Johannstadt Neustadt Ferry

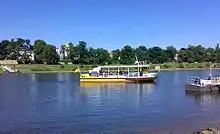
Ferry boat Johanna on the ferry

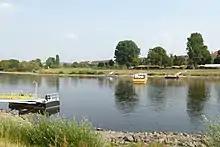
The Johannstadt Neustadt ferry route

The Johannstadt Neustadt Ferry is a passenger ferry across the Elbe river in Germany. It crosses between the districts of Johannstadt and Neustadt in the city of Dresden.